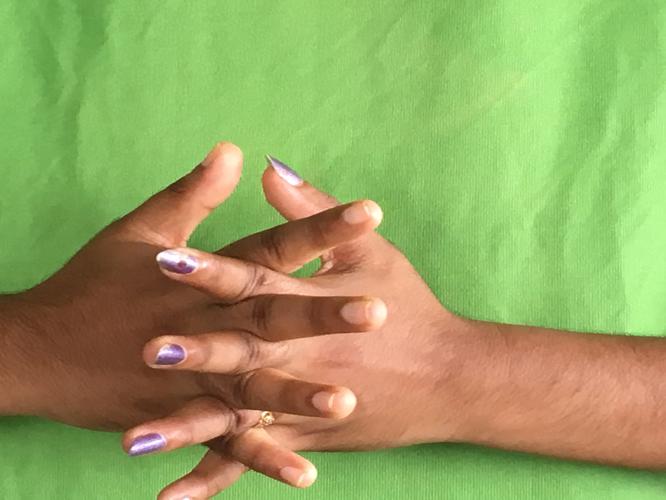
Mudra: Karkatta
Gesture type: double_hand